HMAS Perth (D29)

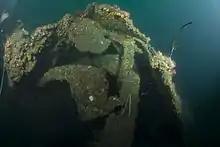
A photograph taken of the wreck of "Perth" during the 2015 United States-Indonesia survey

"Perth" was scheduled to remain in eastern home waters within the ANZAC Area while the "Canberra" underwent refit. The War Cabinet agreed to meet a request by the United States for deployment of "Perth" to the American-British-Dutch-Australian (ABDA) Area immediately and, in doing so, escort a convoy proceeding to ABDA. On 31 January "Perth" sailed from Sydney, reaching Fremantle, Australia, on 10 February and relieved the old light cruiser on 15 February as escort for the convoy of four empty oil tankers and two cargo vessels on a mission to claim as much oil from the Dutch East Indies as possible before the Japanese invaded. After Singapore was captured (endangering the destination port of Palembang), all but "Perth" and the cargo vessel were ordered to return to Fremantle. Although joined en route by the Dutch ships and , the operation was cancelled on 21 February, when the ships were from the Sunda Strait, separating Java and Sumatra. "Perth" escorted the three other vessels back to within of Fremantle before turning north to join ABDA's Western Strike Force. She arrived at Tanjung Priok, Java, on 24 February and was not damaged by a Japanese air raid later in the day.